Juvenilia (film)

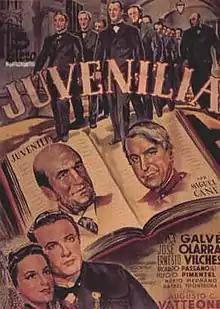

Juvenilia is a 1943 Argentine comedy-drama film of the classical era of Argentine cinema directed by Augusto César Vatteone. One of the most critically acclaimed Argentine films of 1943, at the 1944 Argentine Film Critics Association Awards the film won the Silver Condor Award for Best Film, Best Director for Vatteone, Best Supporting Actor for Eloy Álvarez and Best Adapted Screenplay for writers Pedro E. Pico, Manuel Agromayor and Alfredo de la Guardia.